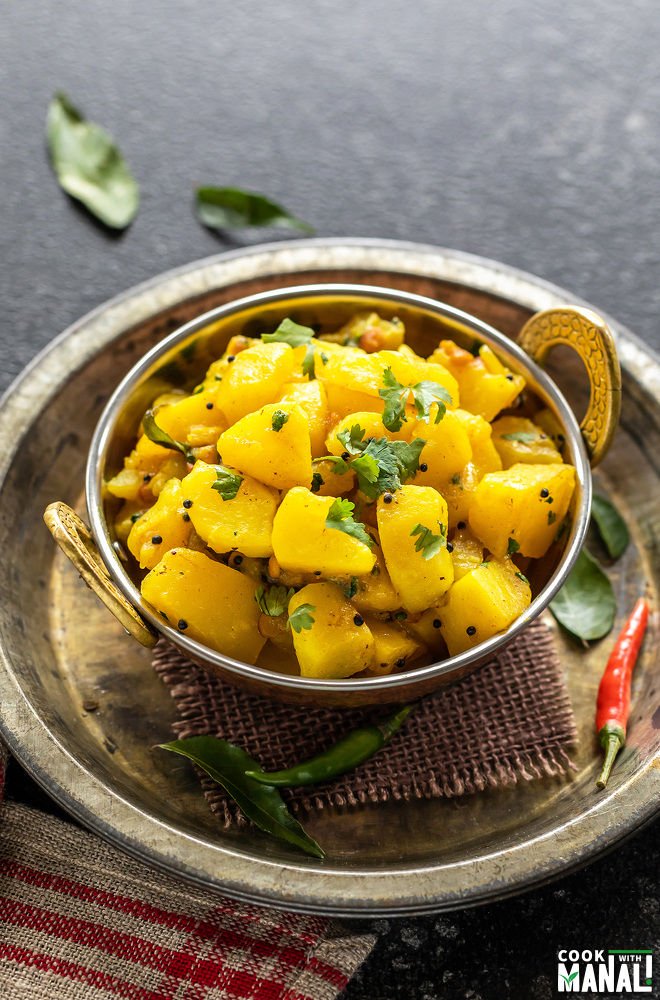
Dish: masala_dosa